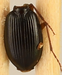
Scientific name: Synuchus impunctatus
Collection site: Bartlett Experimental Forest NEON (BART), plot BART_079